The Valley (stadium)

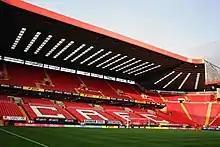
The North Stand

In Charlton's early years, the club had a nomadic existence, using several different grounds between its formation in 1905 and the beginning of World War I in 1914. The Valley dates from 1919, at a time when Charlton were moderately successful and looking for a new home. Fred Barned, the club’s honorary chairman, found an abandoned sand and chalk pit in Charlton, but did not have sufficient funds to fully develop the site. An army of volunteer Charlton supporters dug out a flat area for the pitch at the bottom of the chalk pit and used the excavated material to build up makeshift stands. The ground's name most likely comes from its original valley-like appearance.